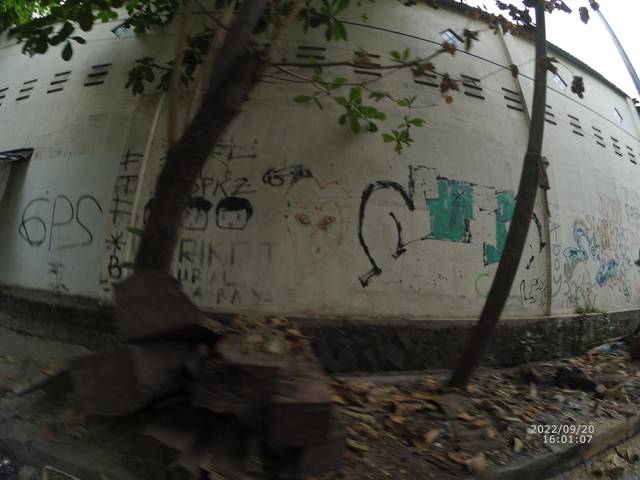
Region: Indonesia
Coordinates: -7.286, 112.72